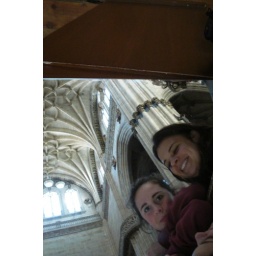
the girls in a mirror to reflect the ceiling